Polycystic ovary syndrome

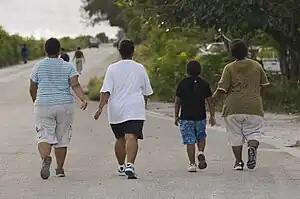
Brisk walking counts as exercise of moderate intensity.

Weight management and a healthy lifestyle are first-line treatments for PCOS. Weight management includes the prevention of weight gain, losing some weight or maintaining weight loss. Limited weight loss of 5% already shows metabolic benefits, and possibly also benefits for reproductive health. A 5 to 10% weight loss can be achieved by a 30% calorie deficit. There is little evidence that one type of healthy diet is better than another in PCOS. In terms of exercise, the general population guidance of 150 minutes of exercise of moderate intensity per week is recommended to prevent weight gain. For weight loss, 250 minutes of moderate exercise is recommended.